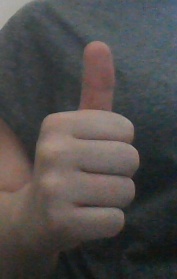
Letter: aleff